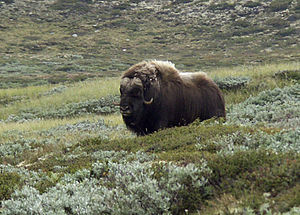
Norge / Geografi / Miljø
Norge, officielt Kongeriget Norge, er en skandinavisk enhedsstat i form af et konstitutionelt monarki, der består af den vestlige del af den skandinaviske halvø samt Jan Mayen, Svalbard og Bouvetøen. Norge har et areal på 385.207 km² og et indbyggertal på over 5,3 millioner. Det er det næsttyndest befolkede land i Europa. Den længste grænse går mod øst til Sverige, mod nord til Finland og Rusland. Resten af landet afgrænses af havet: Barentshavet mod nord, Norskehavet mod vest, Nordsøen mod sydvest og Skagerrak mod syd. Landets hovedstad er Oslo. Norge gør krav på territorierne Dronning Maud Land og Peter I's Ø i og ved Antarktis, men disse krav er ikke alment anerkendt.